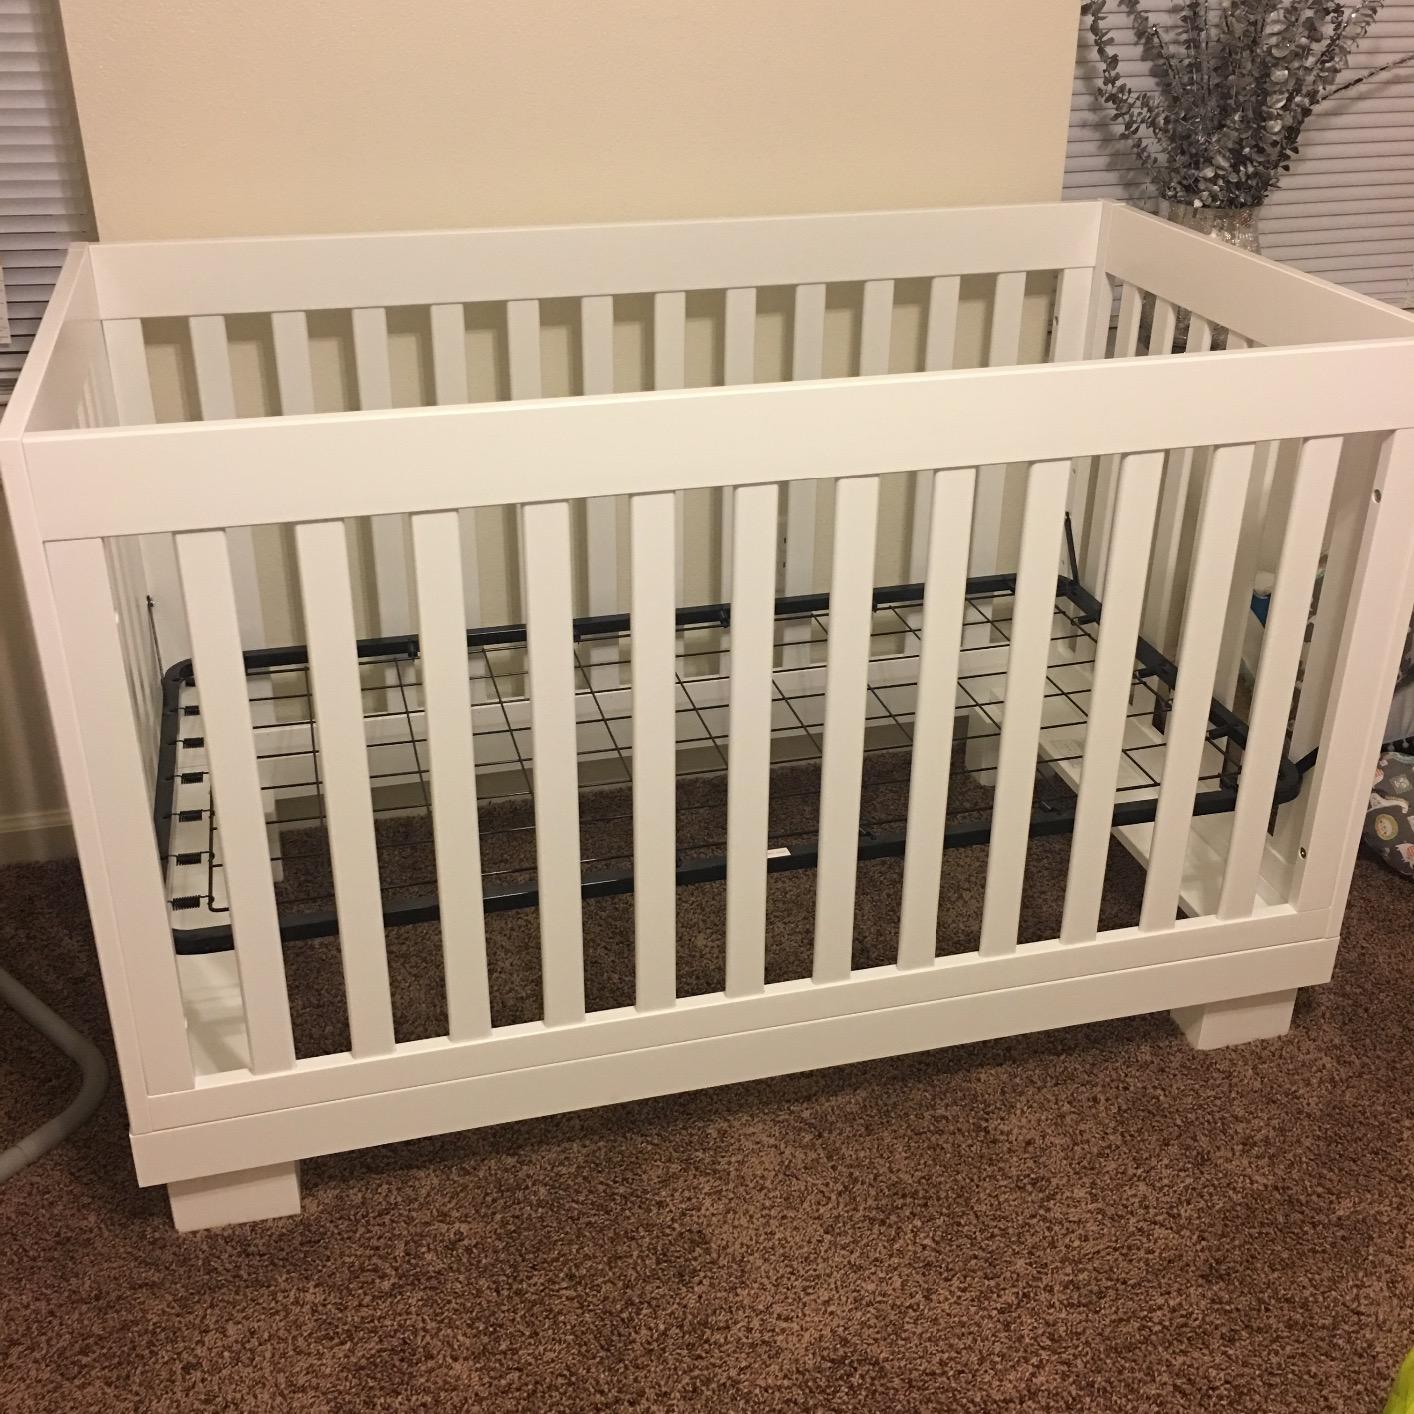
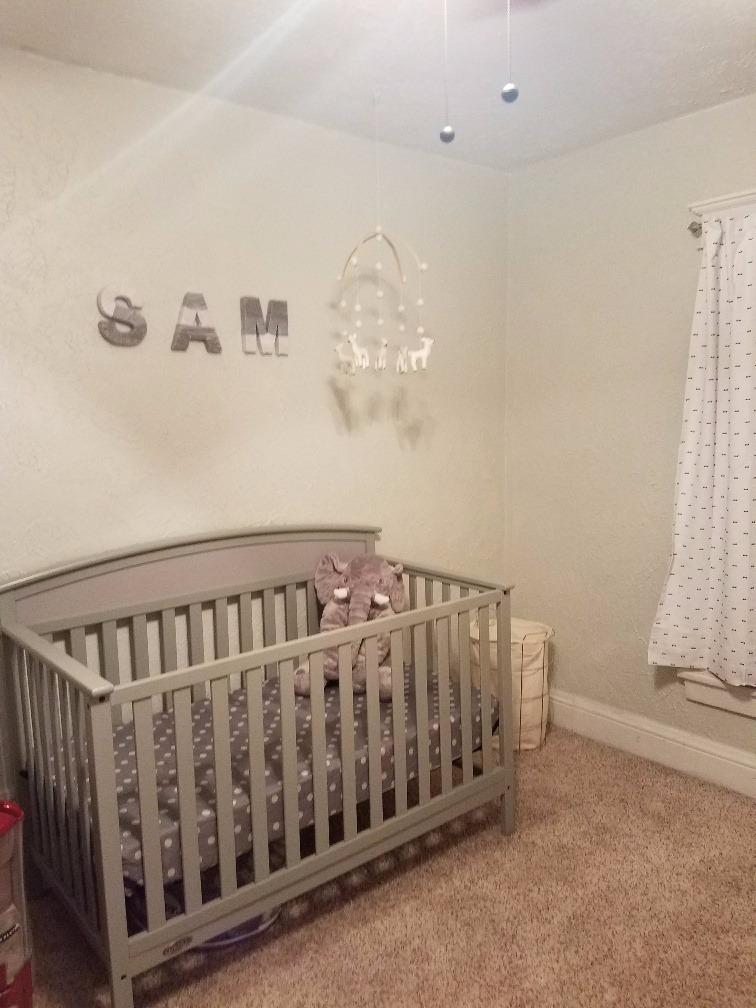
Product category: products_crib
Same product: no